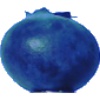
Label: Huckleberry 1